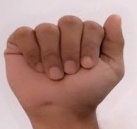
ASL sign: A